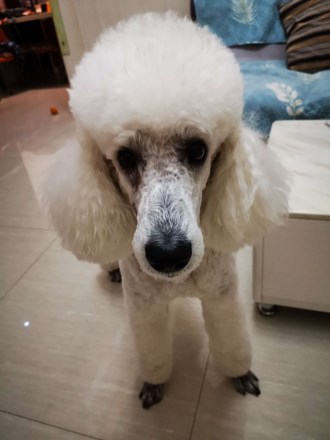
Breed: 2925-n000114-toy_poodle